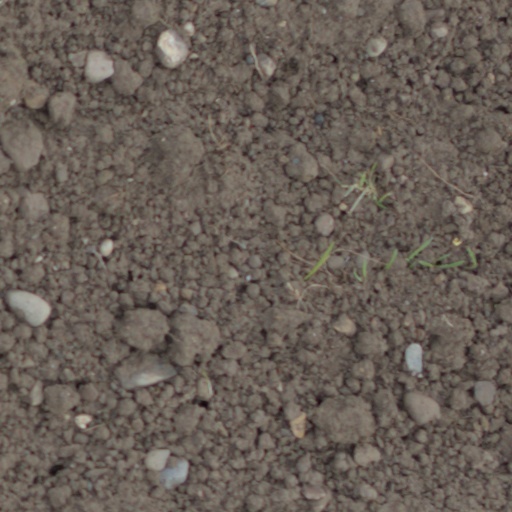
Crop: wheat